Marguerite Long

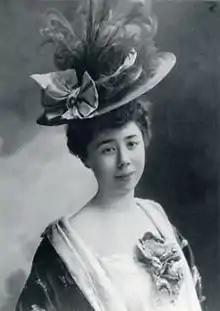

Marguerite Marie-Charlotte Long (13 November 1874 – 13 February 1966) was a French pianist, pedagogue, lecturer, and an ambassador of French music.